Roman jewelry

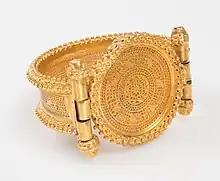
Roman solid gold medallion bracelet with gold screw fasteners c. 400 AD.

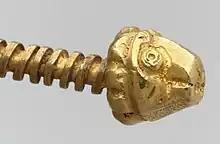
Roman lion's head gold screw fastener for solid gold medallion bracelet c. 400 AD.

Roman aesthetic values led to the increased use of precious and semi-precious gemstones as well as colored glass in jewelry. Semi-precious stones such as garnet, emeralds, jasper, and lapis were imported from Egypt while onyx, amber, and moonstone came to Rome from the Persian Gulf. Ostentatious and creative use of color was valued over fine metalwork. Glass makers were supposedly so skilled that they could fool the public into thinking that glass beads and ornaments were actually gemstones. When genuine gems were utilized, the stones preferred by Roman women were amethyst, emerald, and pearl. Pearls were rare and expensive and were used in Roman jewelry up until the end of the Republic. Clusters of large pearl beads were used to make earrings called "crotalia" (rattles).